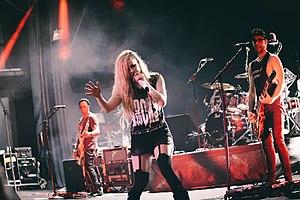
Avril Lavigne est une auteure-compositrice-interprète pop rock, chanteuse, musicienne, actrice et styliste franco-canadienne née le 27 septembre 1984 à Belleville, en Ontario.